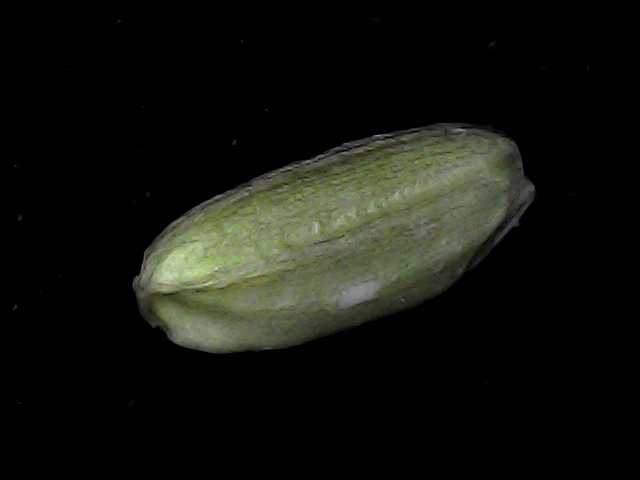
Rice variety: BD95